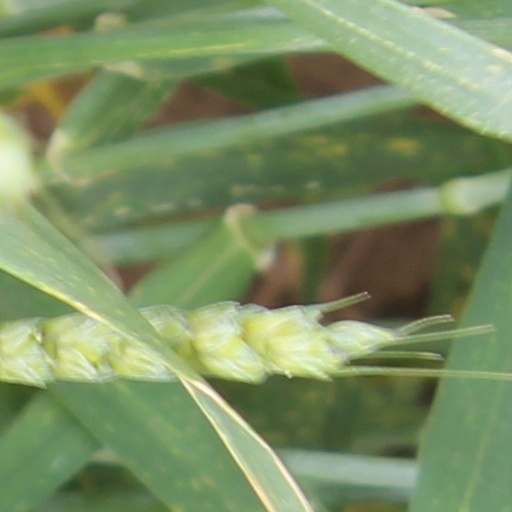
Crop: wheat